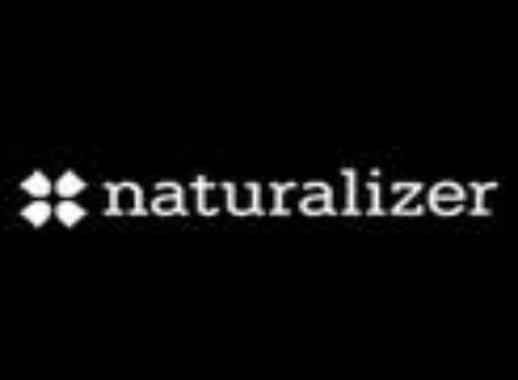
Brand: naturalizer-2
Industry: Clothes